Axis occupation of Serbia

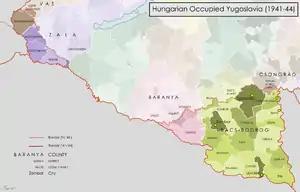
Hungarian occupation of Yugoslav territories (1941-1944)

After discussions with both the Romanian and Hungarian governments,